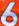
Number: 6